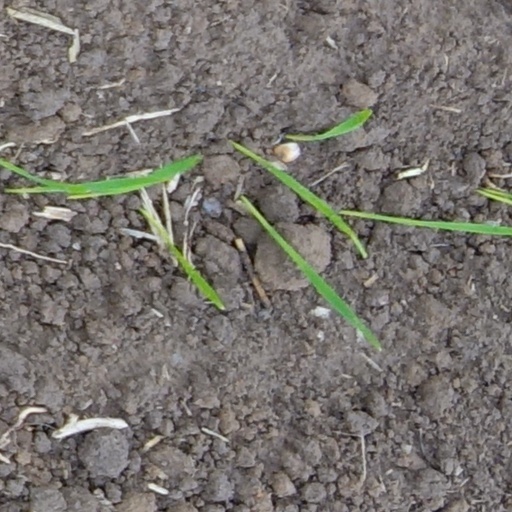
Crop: wheat